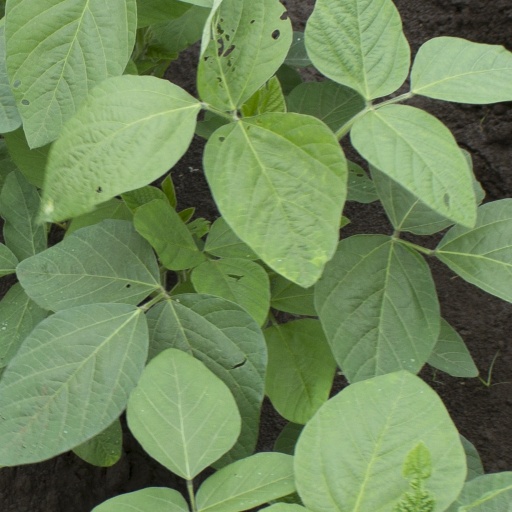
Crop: soybean